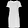
Label: Dress